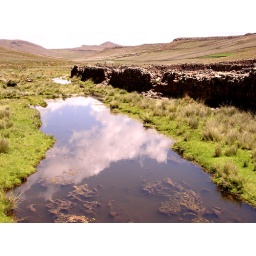
old ruin wall and reflection on the water in the valley out sideof puno